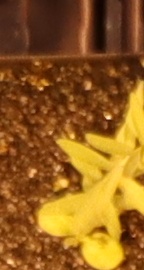
Label: Flax